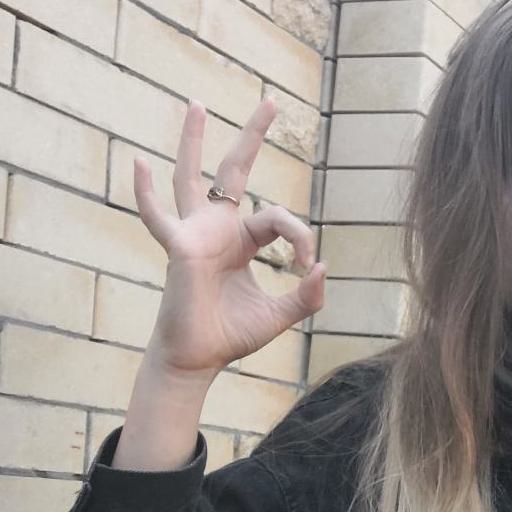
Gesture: ok